Ybor City

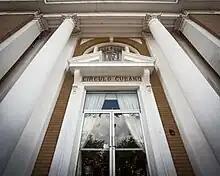
Cuban Club in Ybor City

An aspect of life were the mutual aid societies built and sustained mainly by ordinary citizens. These clubs were founded in Ybor's early days (the first was the Centro Español, established in 1891) and were run on dues collected from their members, usually 5% of a member's salary. In exchange, members and their whole family received services including free libraries, educational programs, sports teams, restaurants, numerous social functions like dances and picnics, and free medical services. Beyond the services, these clubs served as extended families and communal gathering places for generations of Ybor's citizens.